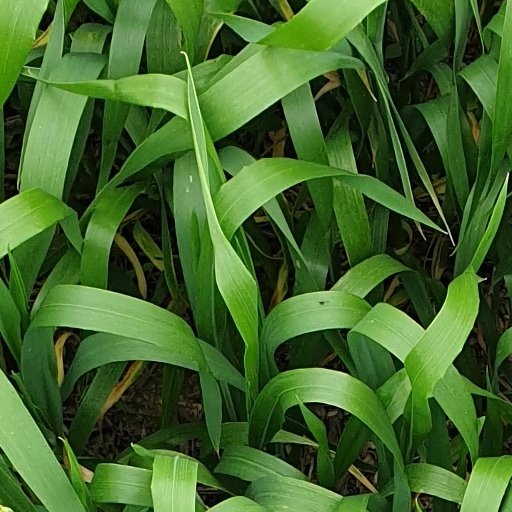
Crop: wheat